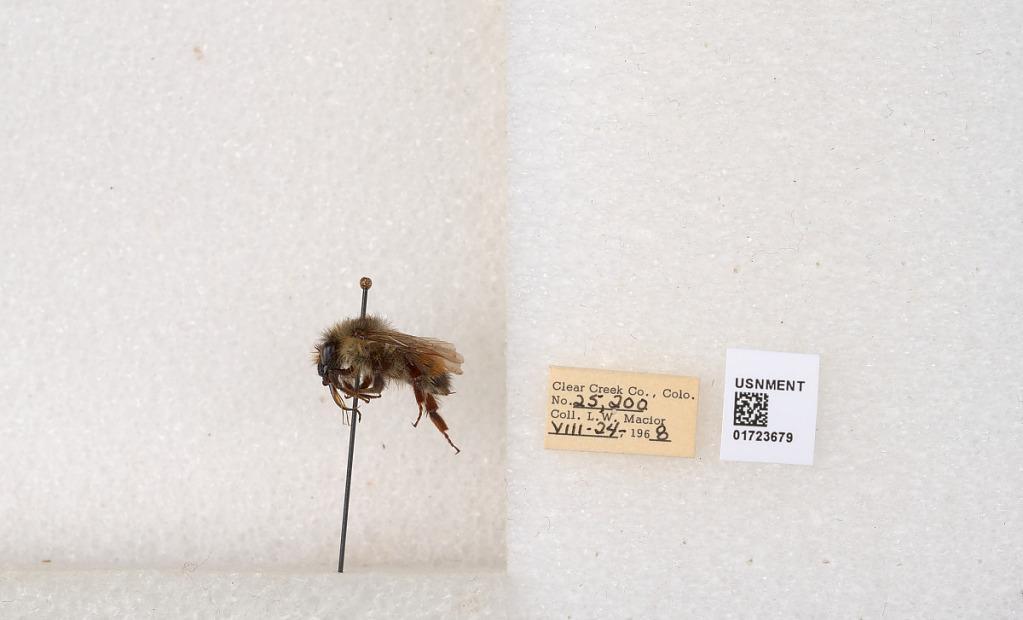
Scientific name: Bombus flavifrons Cresson
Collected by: L. Macior
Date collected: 1968-8-24
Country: United States
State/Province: Colorado
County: Clear Creek
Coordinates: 39.6891, -105.644